Burt Metcalfe

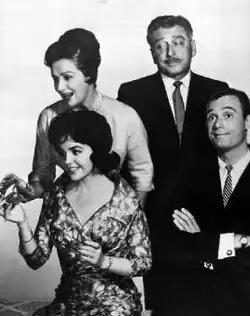
From TV series "Father of the Bride" (1961). Back row, L-R: Ruth Warrick and Leon Ames. Front row, L-R: Myrna Fahey and Burt Metcalfe

Burton Denis Metcalfe (March 19, 1935 – July 27, 2022) was a Canadian-American film and television producer, director, screenwriter, and actor.